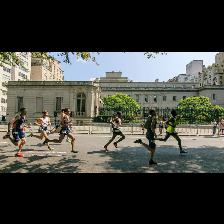
Label: Human